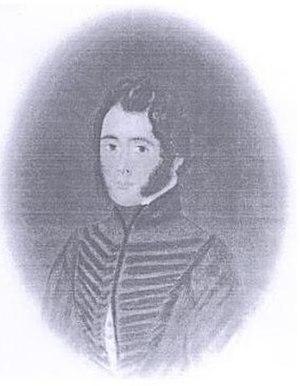
Justo José de Urquiza y García, né le 18 octobre 1801 à Talar de Arroyo Largo, aujourd'hui Arroyo Urquiza, dans la province d'Entre Ríos et mort assassiné le 11 avril 1870 à Concepción del Uruguay, est un militaire et homme politique argentin, chef du Parti fédéraliste et premier président de la Confédération argentine.